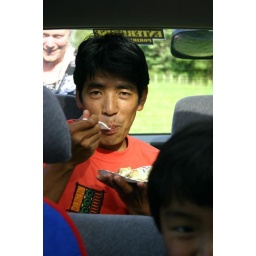
Nima hiding in the car eating the rest of the cake that wasn't on LacPhuttis face